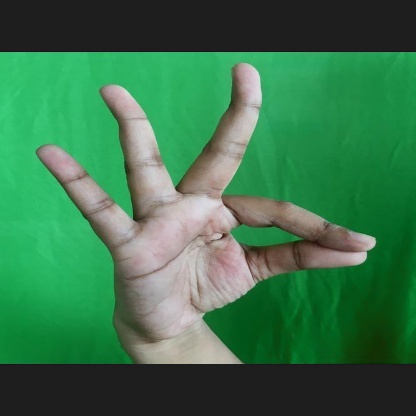
Mudra: Hamsasyam